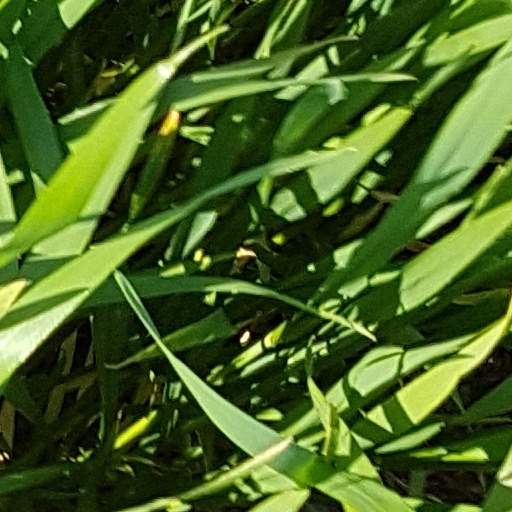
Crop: wheat